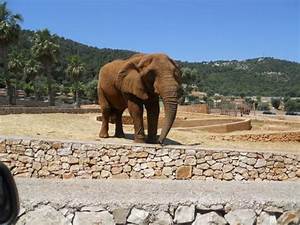
Label: elephant